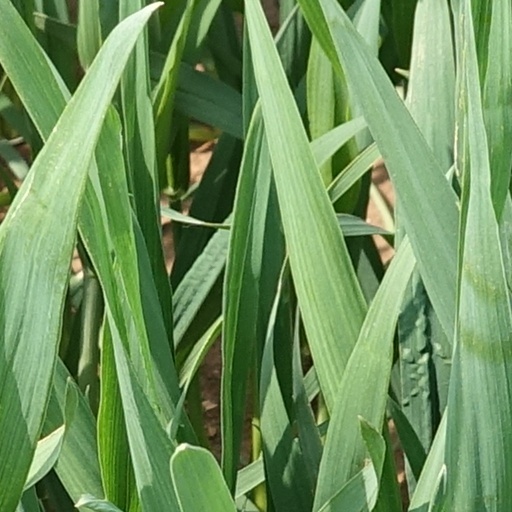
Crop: wheat